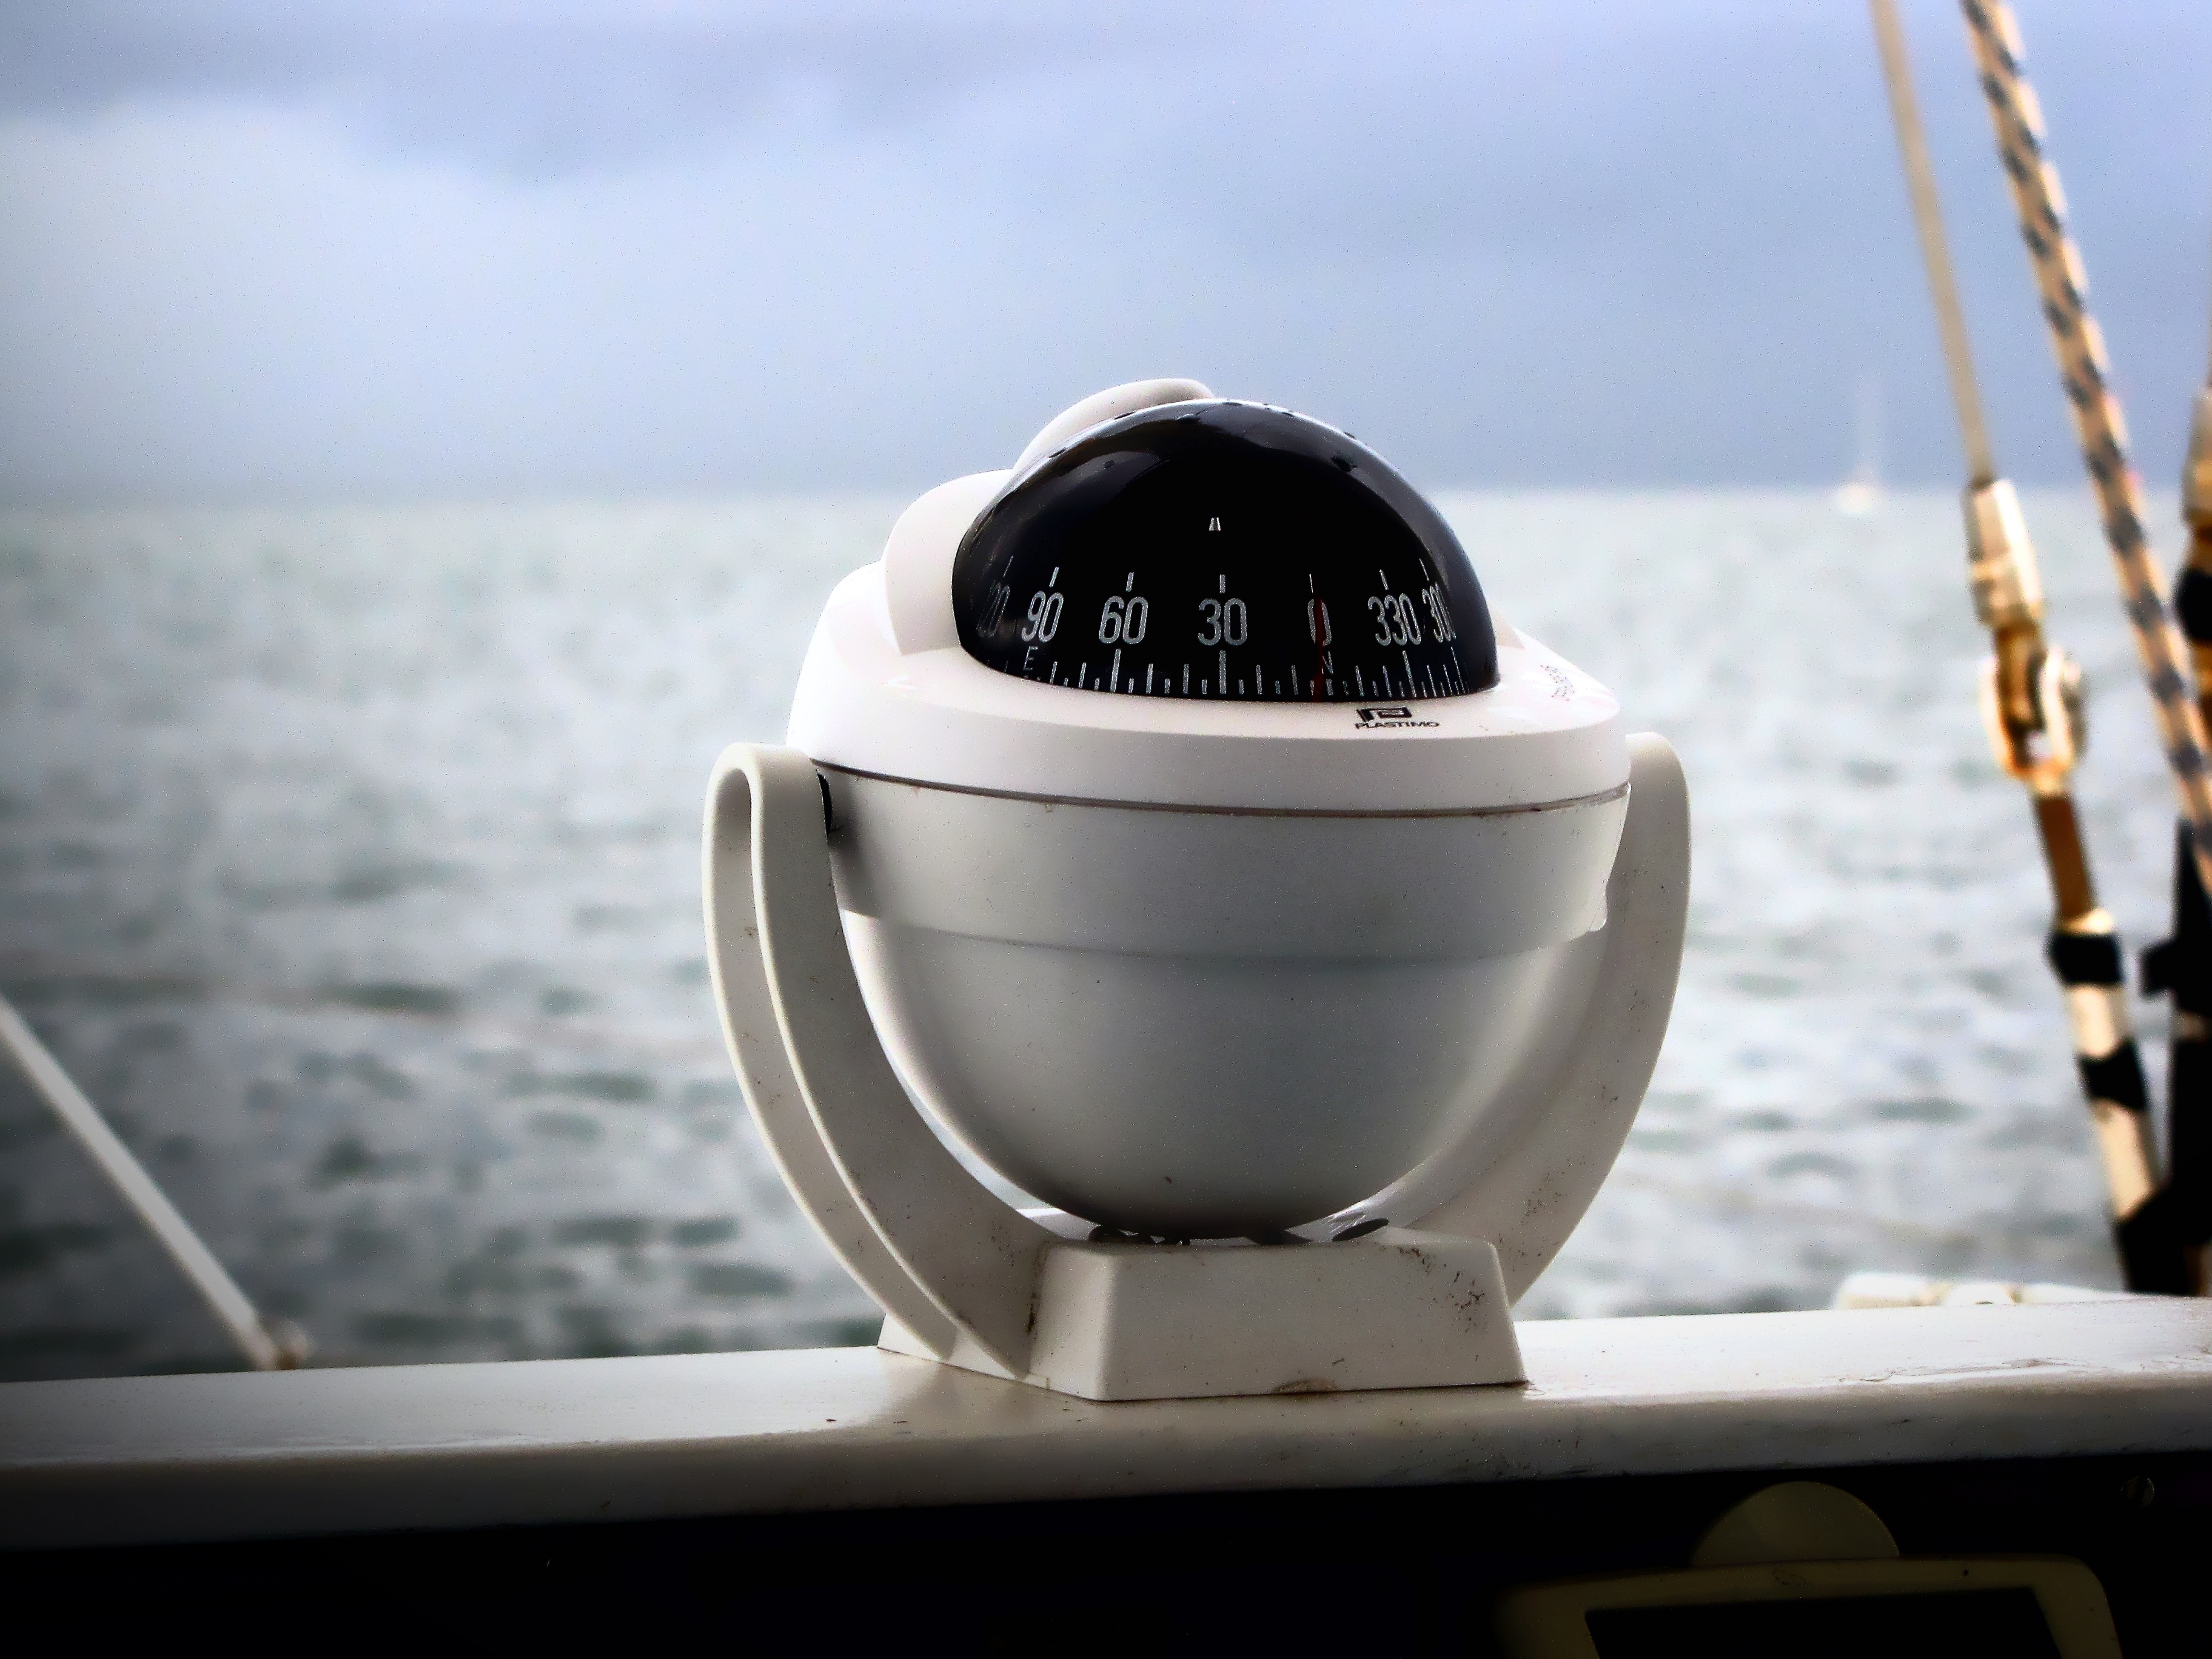
horizon, wind, vehicle, compass, course, navigation, maritime, offshore sailing, ship compass, compass card